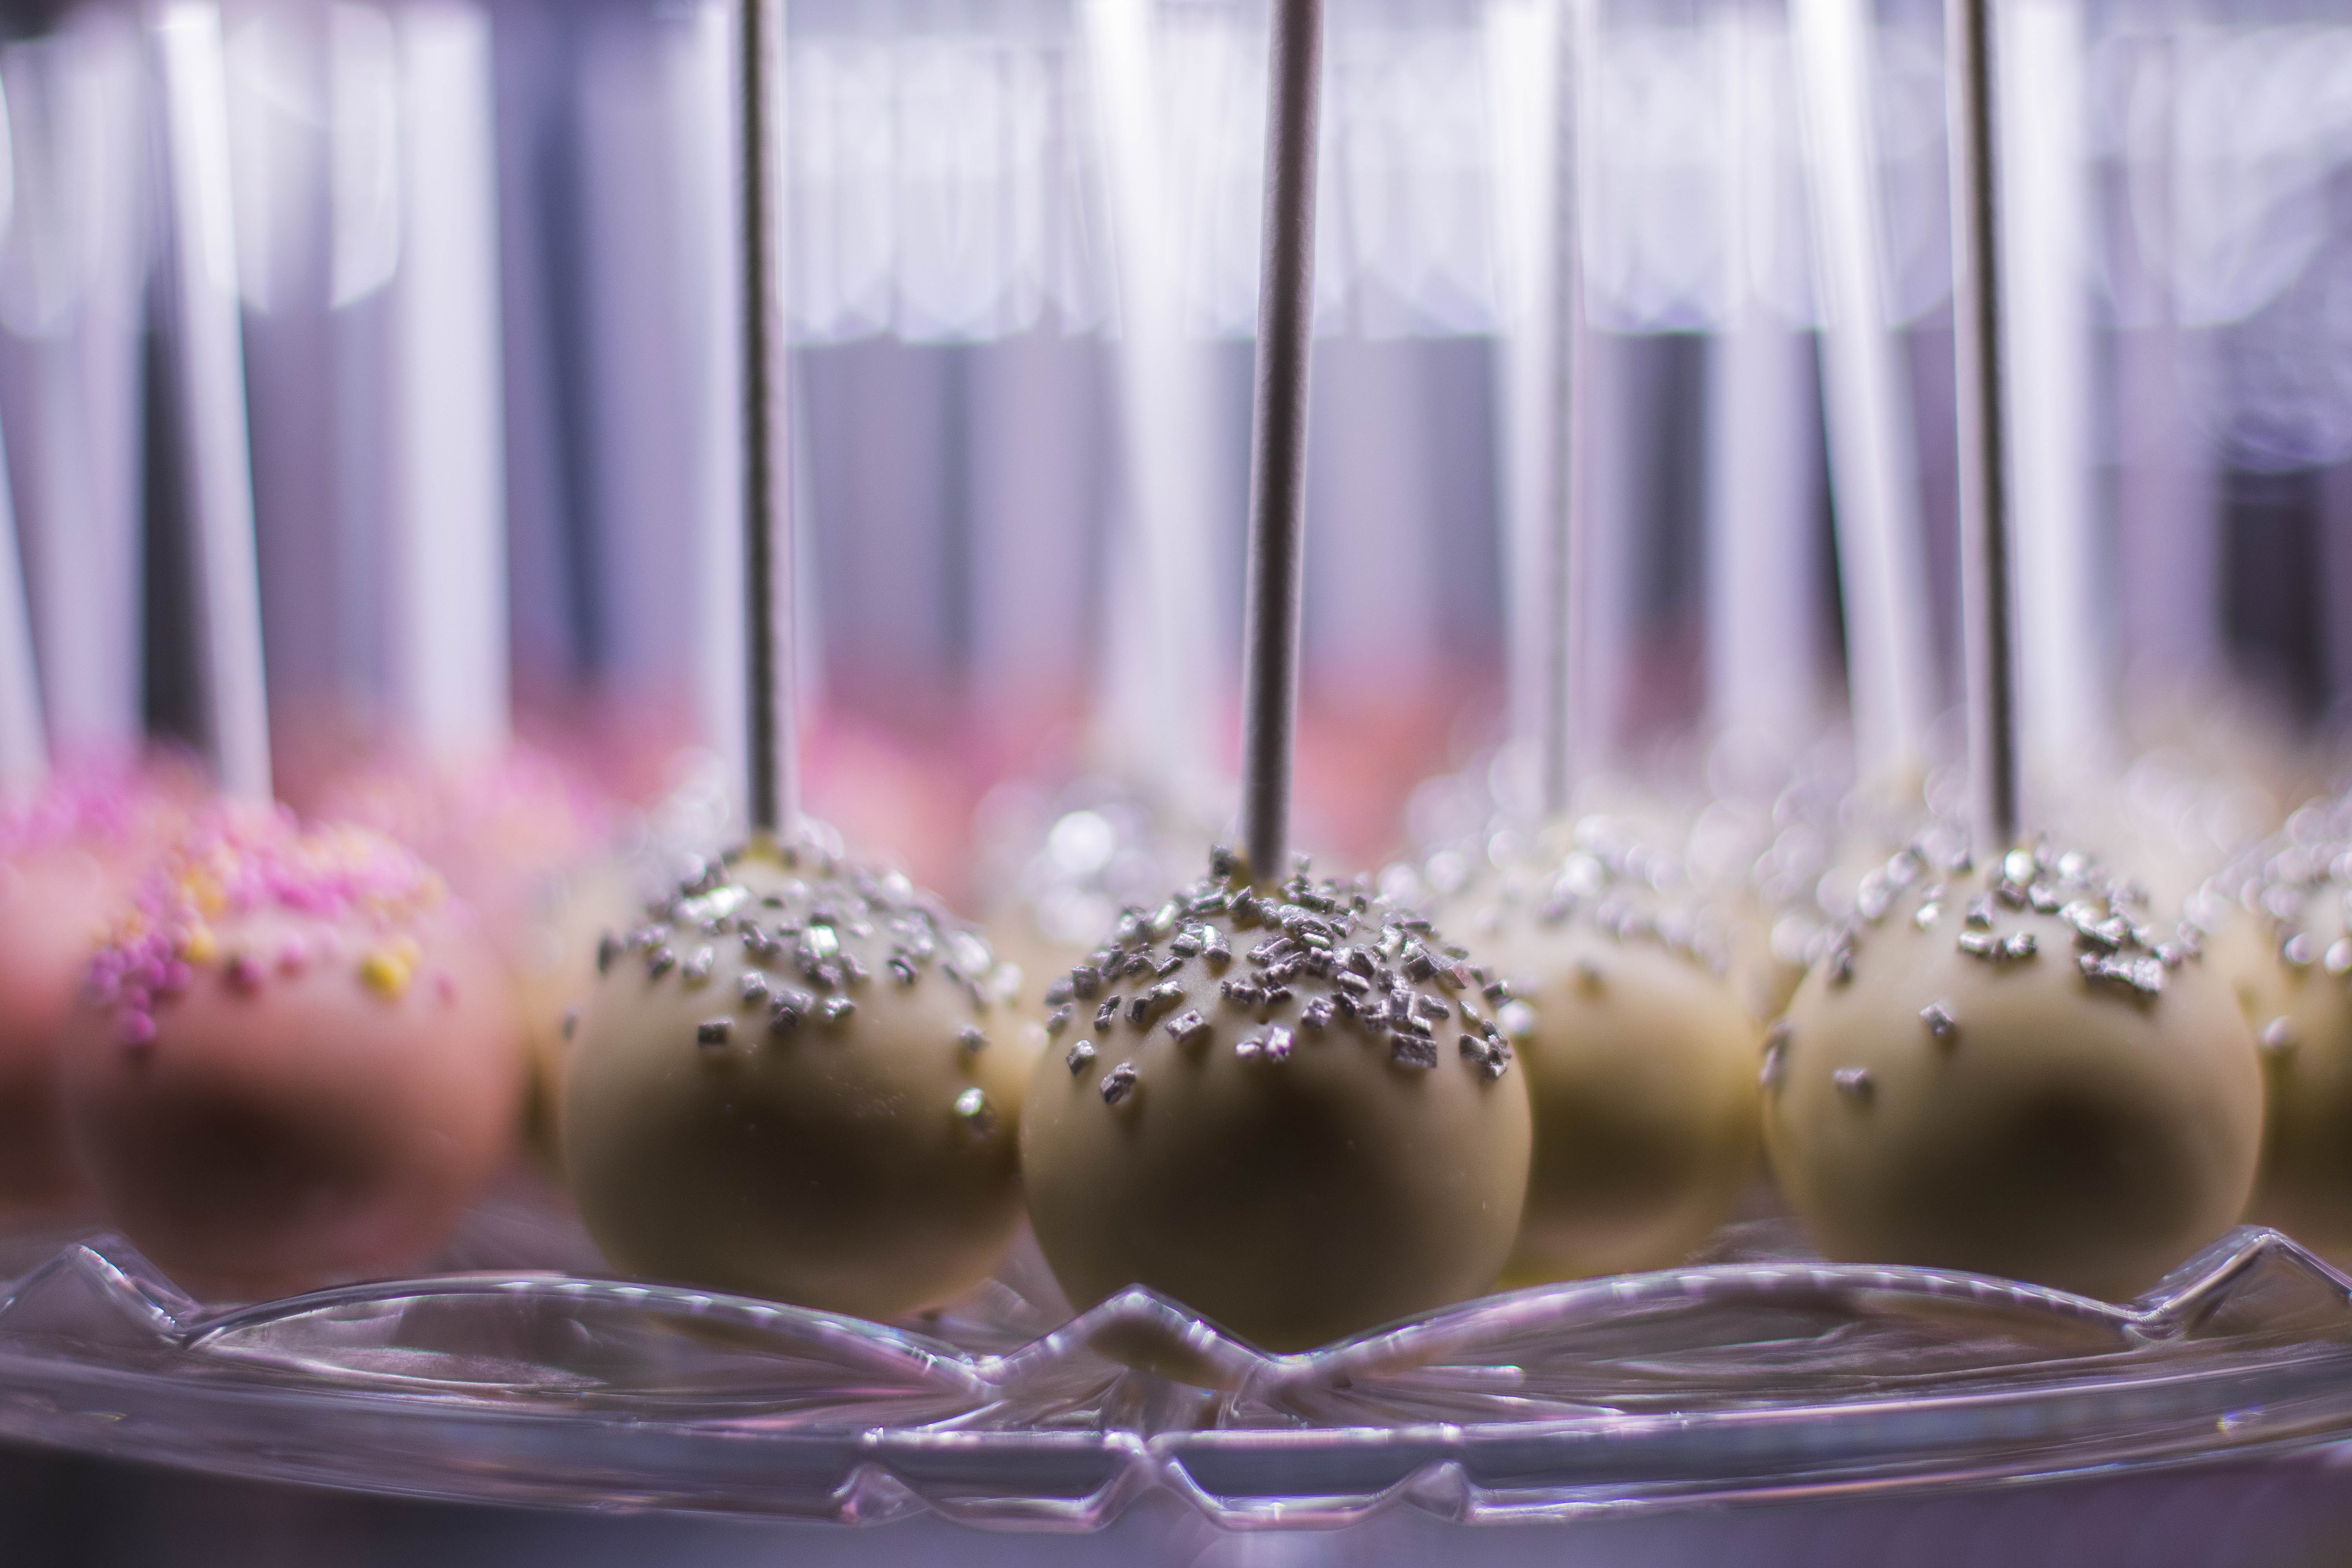
food, sweetness, dessert, cuisine, confectionery, petit four, comfort food, sprinkles, bonbon